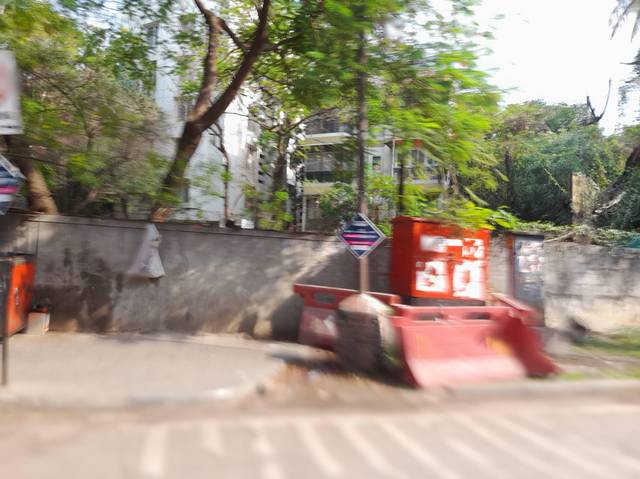
Region: India
Coordinates: 18.541, 73.836